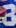
Number: 8